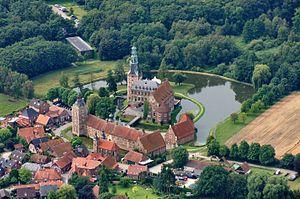
Le château de Raesfeld (en allemand Schloss Raesfeld) est situé à Raesfeld, Allemagne.